KNNW

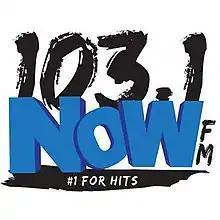
Logo as "Now FM", used from 2014 to 2024

KQLQ was originally a rhythmic, billed as "103.1 The Party", until November 2009, when it changed to Top 40/CHR as "Hot 103.1". On September 16, 2014, KQLQ began stunting with songs with the word "now" in their name (i.e. "All Right Now", "Who Can It Be Now?", "Right Now", etc.), while running liners asking "is it now yet?" and to listen the next day at noon. At that time KQLQ rebranded as "103.1 Now FM". The first song on Now FM was "Maps" by Maroon 5. On October 29, 2014, KQLQ changed their call letters to KNNW, to go with the "Now FM" branding.